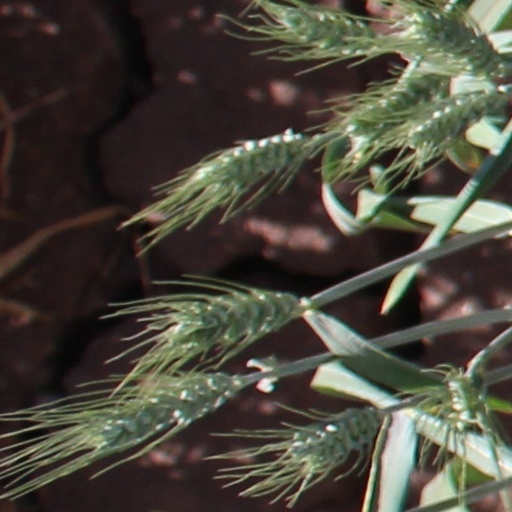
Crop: wheat